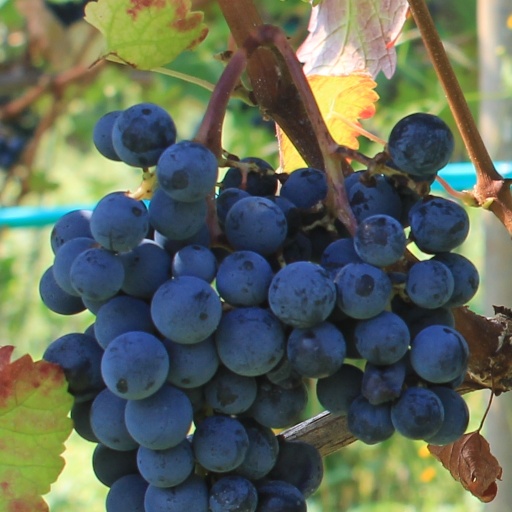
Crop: grape